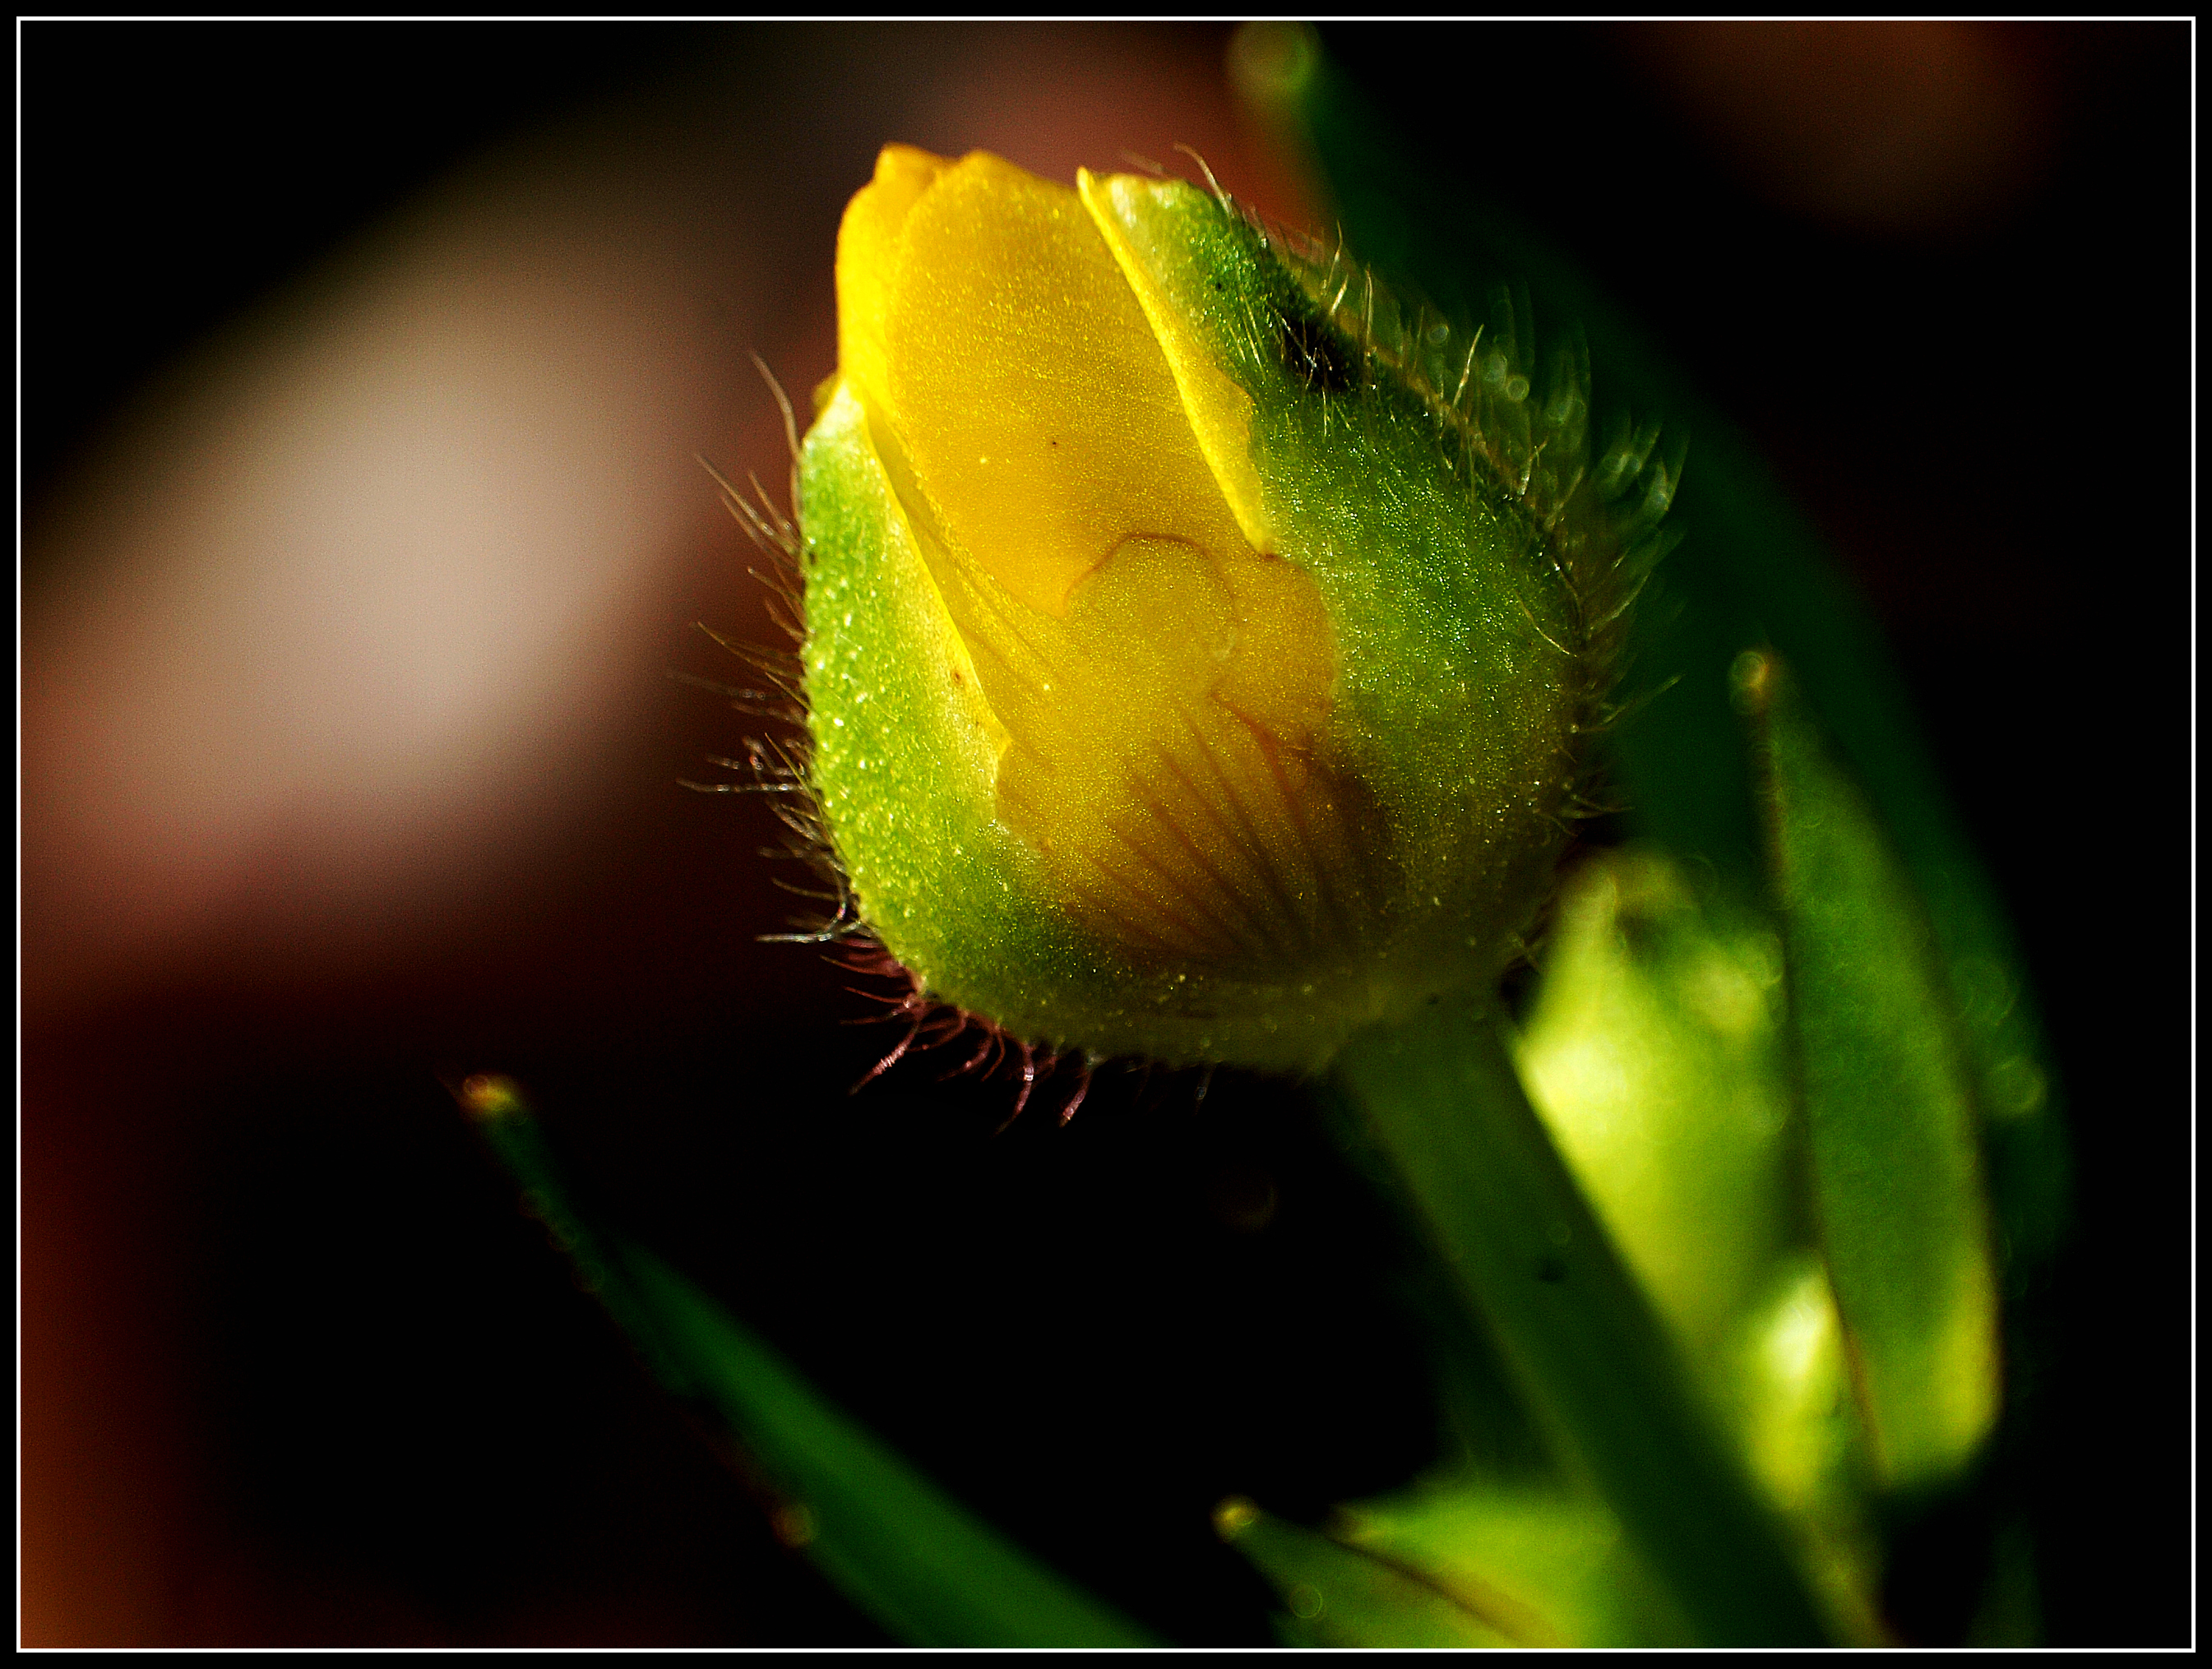
nature, plant, photography, leaf, flower, petal, pollen, green, insect, yellow, flora, invertebrate, flowers, close up, flores, bud, ggl1, macro photography, flowering plant, plant stem, land plant